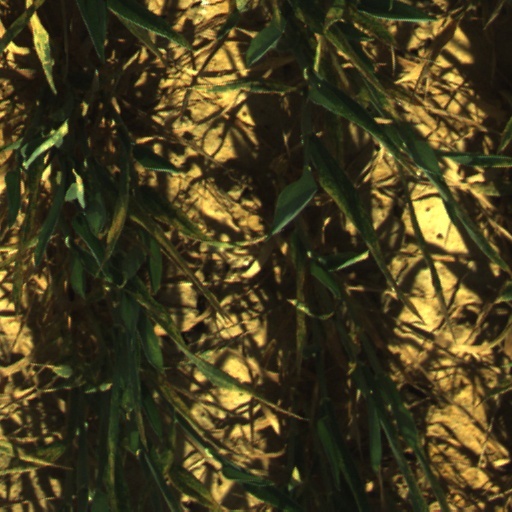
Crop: wheat